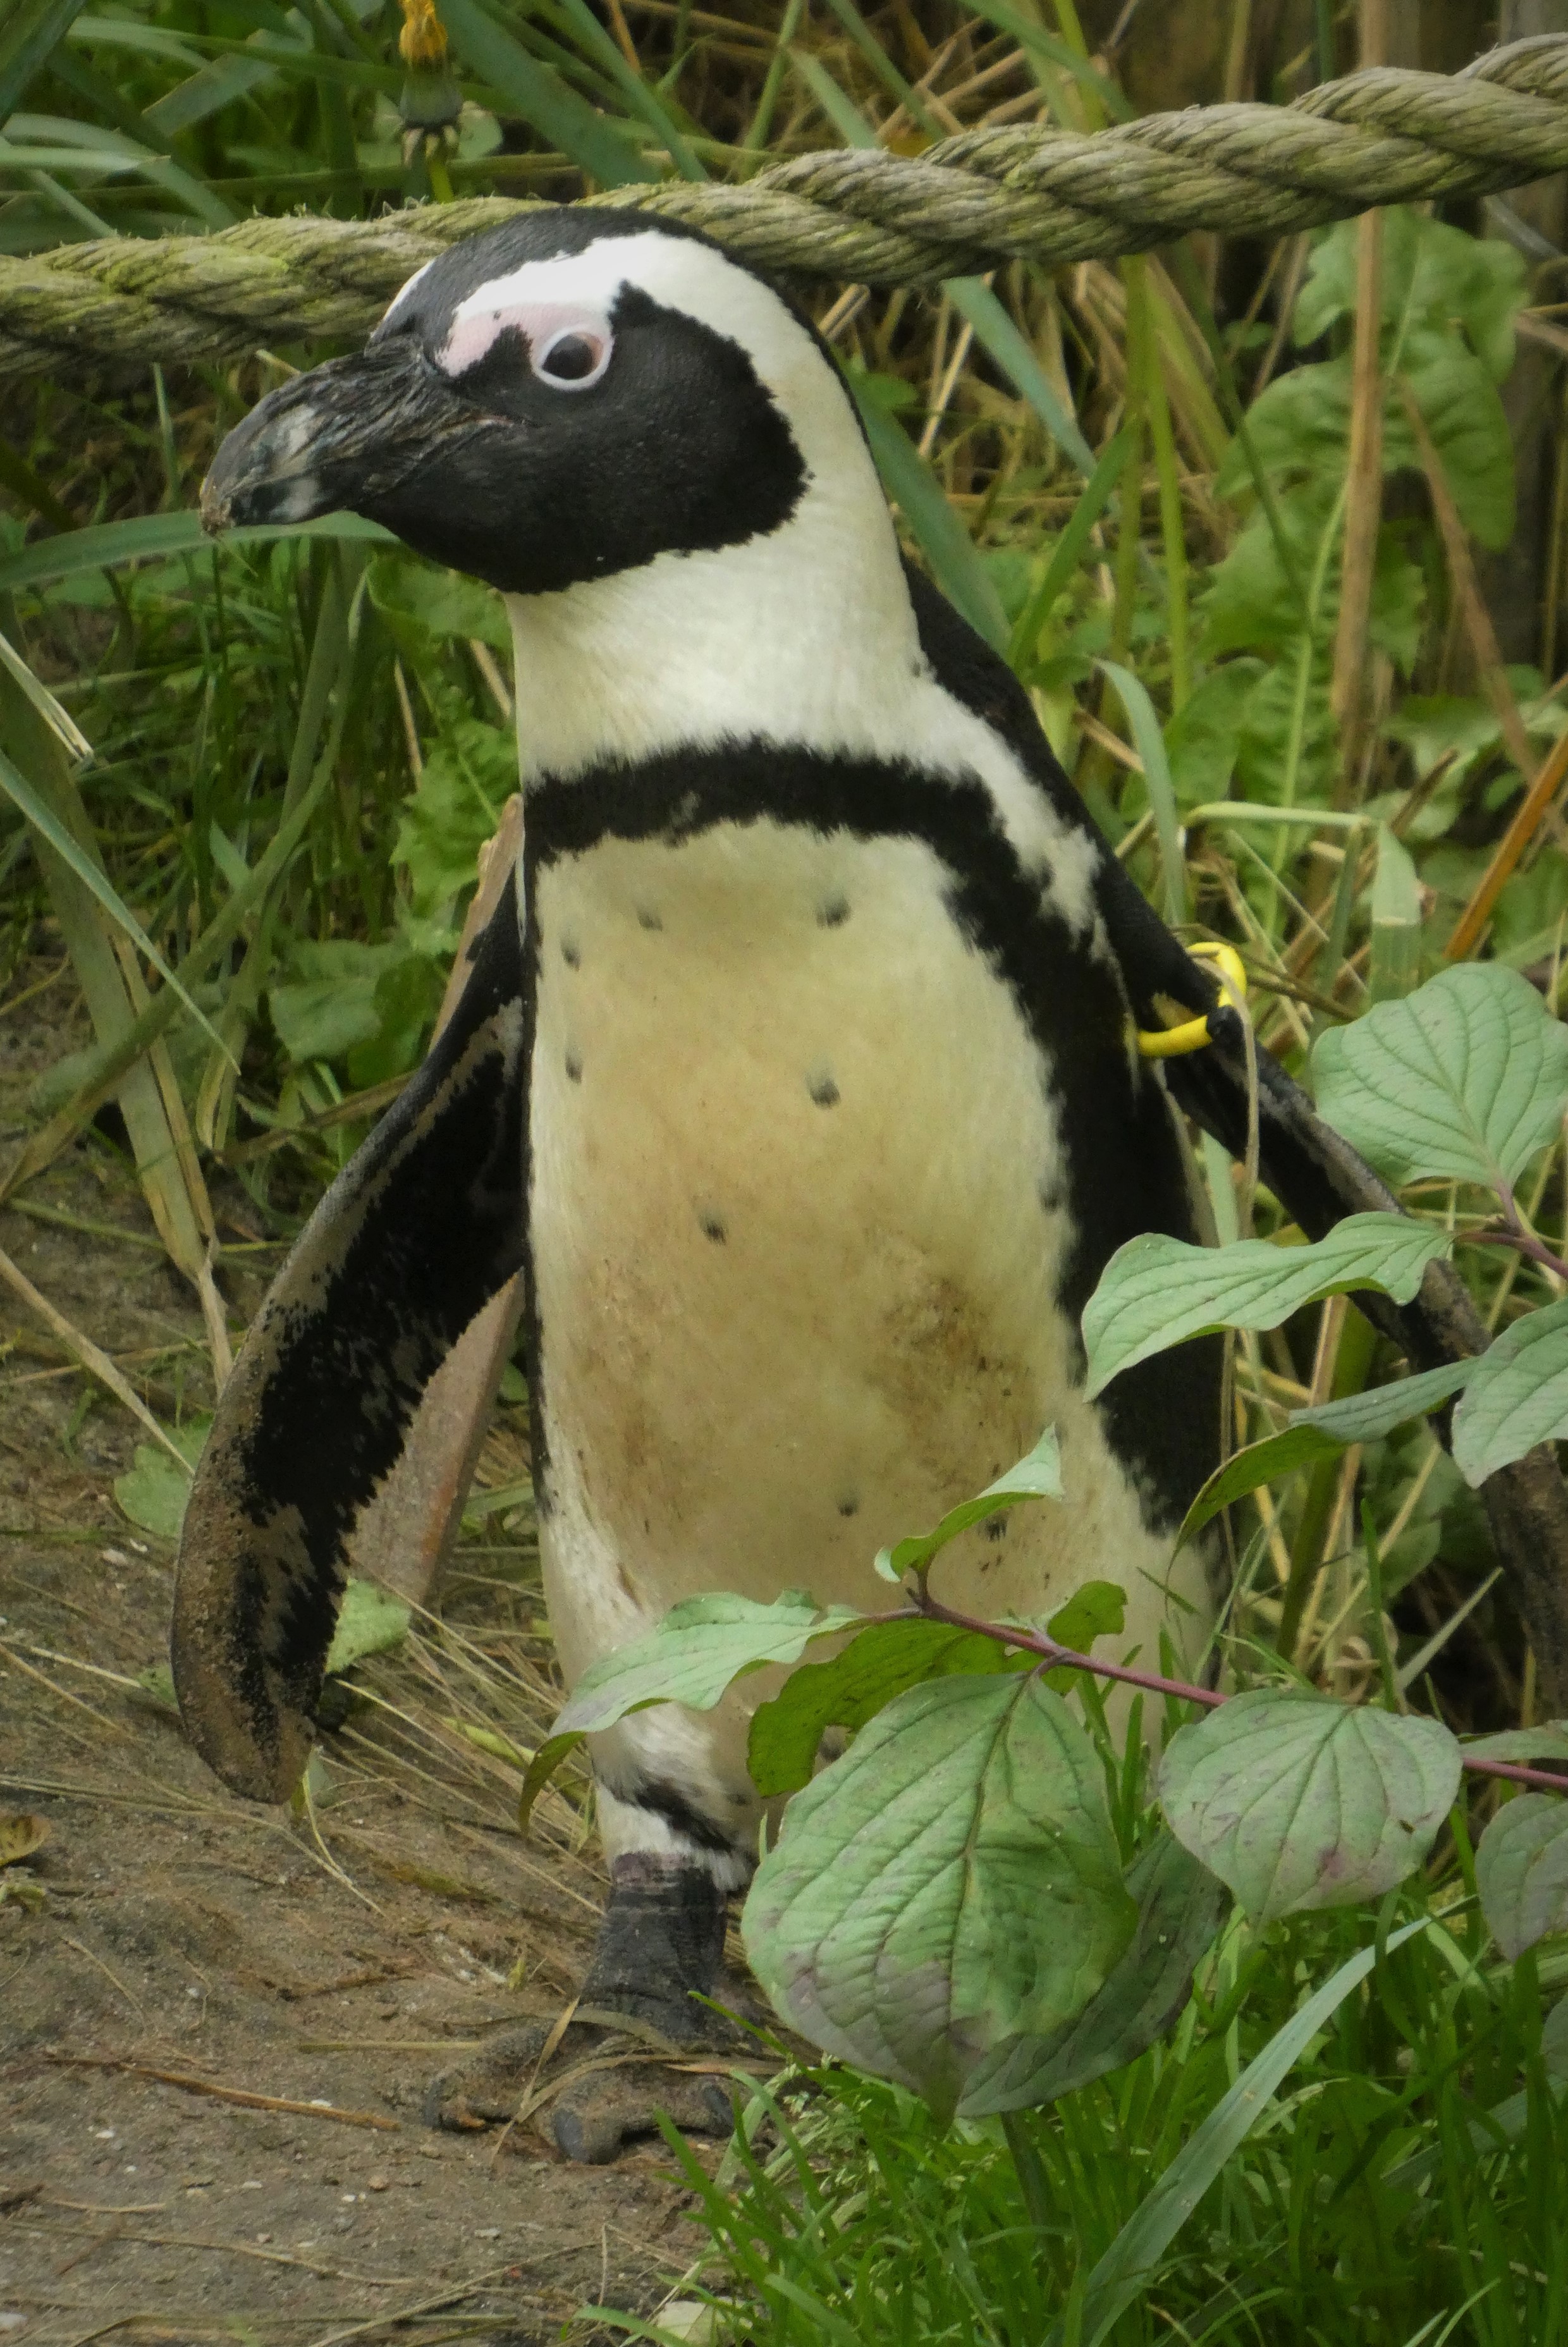
penguin, bird, zoo, leeuwarden, aquazoo, netherlands, seabird, animal, fauna, nature, portrait, mammal, plant, plant community, beak, grass, terrestrial animal, flightless bird, terrestrial plant, jungle, soil, landscape, foot, wildlife, balance